Roman Catholic Diocese of Terlizzi

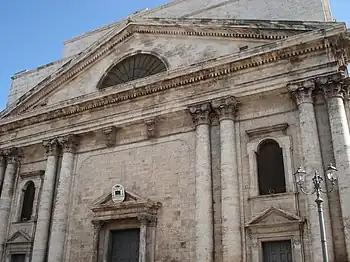
The co-cathedral of Terlizzi

The Diocese of Terlizzi (Latin: "Dioecesis Terlitiensis") was a Roman Catholic diocese located in the town of Terlizzi the region of Apulia in southern Italy, in the province of Bari, lying to the west of the seaport of Bari on the Adriatic Sea. The diocese of Giovinazzo, which included the town ("oppidum") of Terlizzi, was erected in the 11th century.